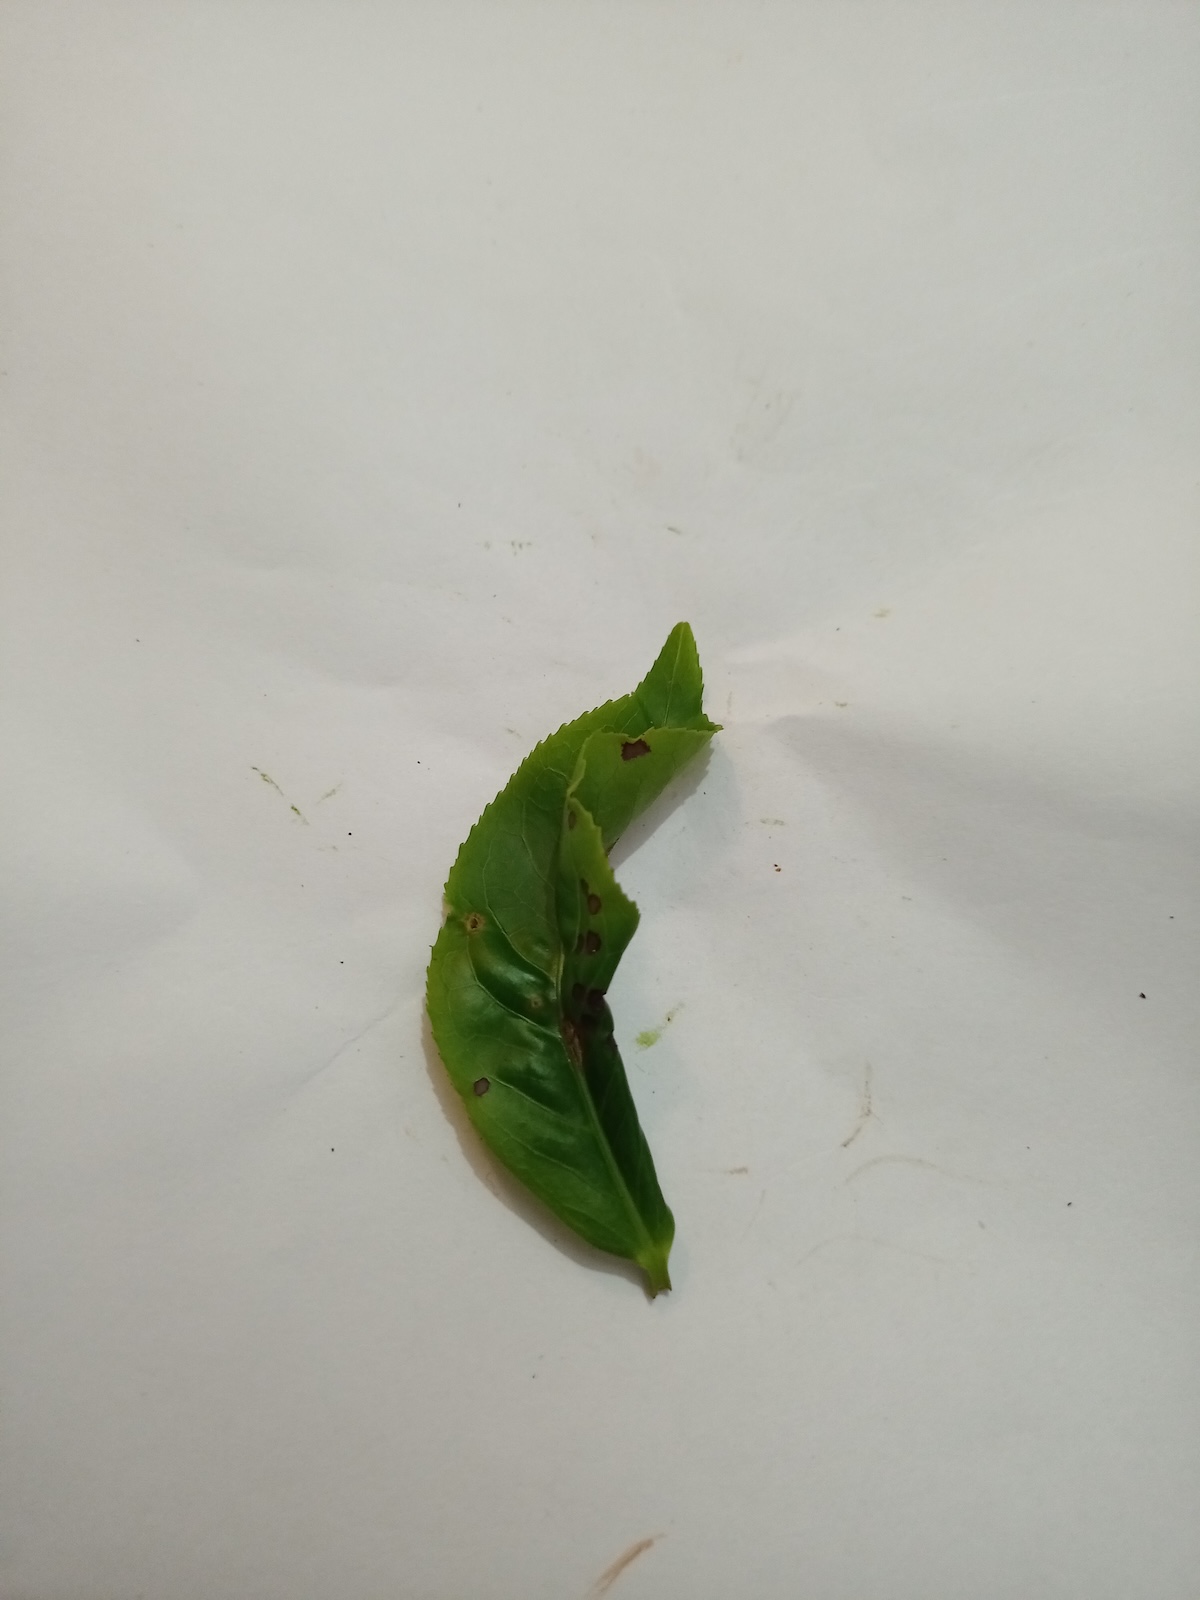
Label: Helopeltis